Grace Reformed Church (Akron, Ohio)

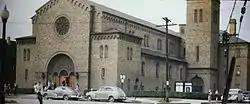

Grace Reformed Church (Grace United Church of Christ - Akron, Ohio) was a historic church at 172 W. Bowery Street in Akron, Ohio.